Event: Hurricane Matthew
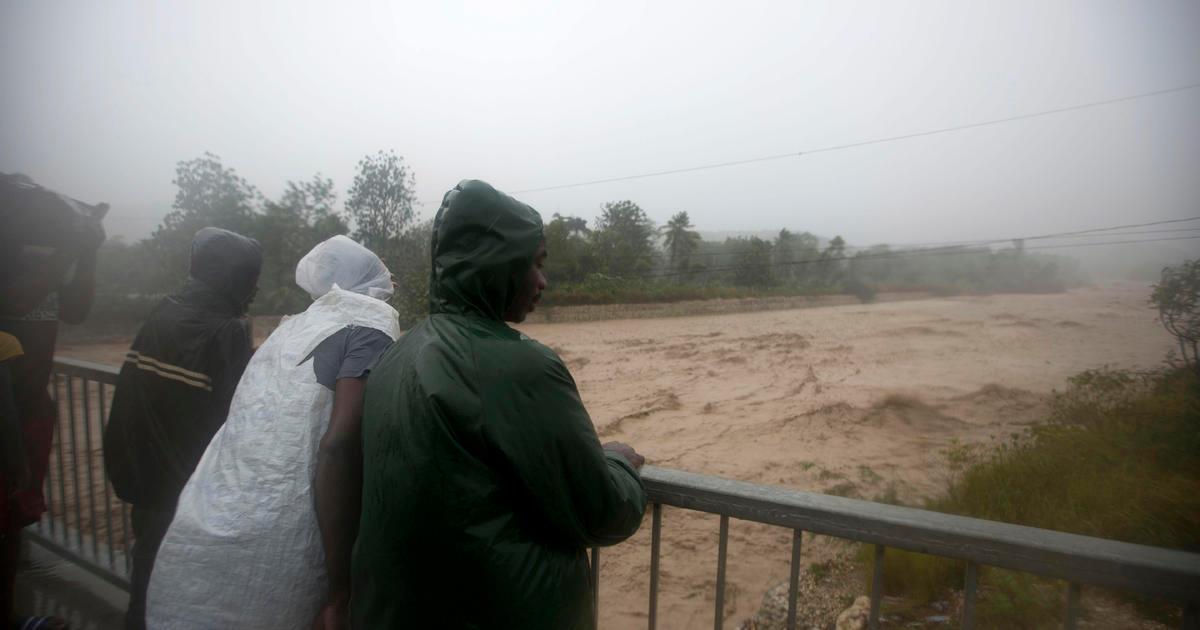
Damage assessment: damage